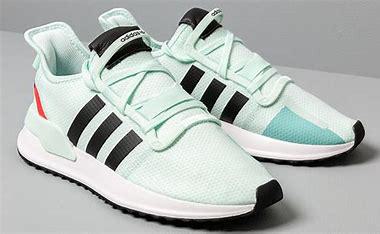
Brand: Adidas
Model: U_path Run